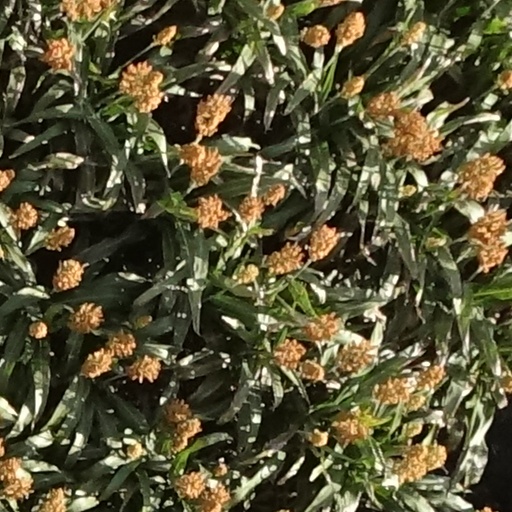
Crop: sorghum